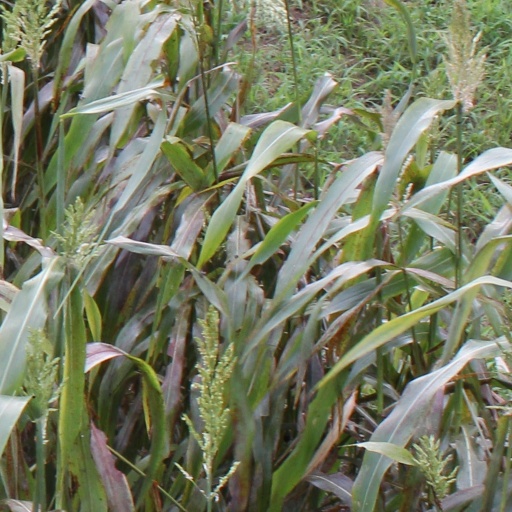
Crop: sorghum